Midōsuji Line

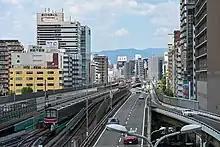
A 30000-series train stabled at the pocket track after Shin Osaka Station.

The is a rapid transit line in Osaka, Japan, operated by Osaka Metro. Constructed under Midōsuji, a major north-south street, it is the oldest line in the Osaka subway system and the second oldest in Japan, following the Tokyo Metro Ginza Line. Its official name is , while the Osaka Municipal Transportation Bureau refers to it as , and in MLIT publications it is referred to as . On line maps, stations on the Midōsuji Line are indicated with the letter "M".